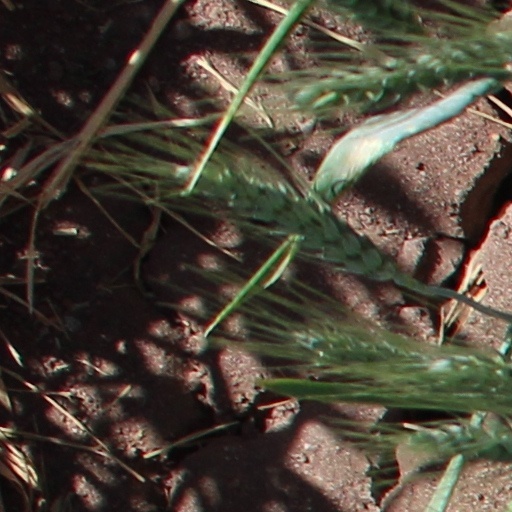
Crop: wheat